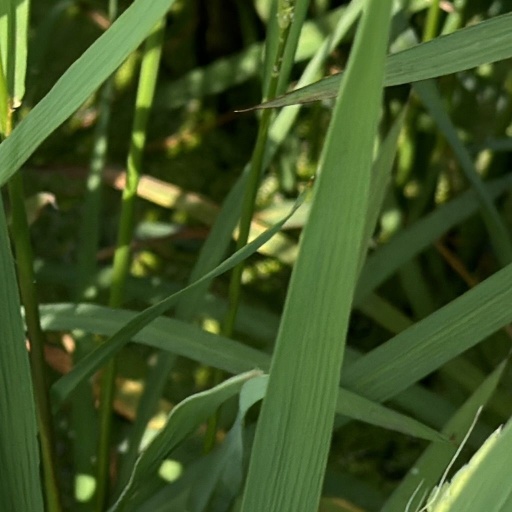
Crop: rice